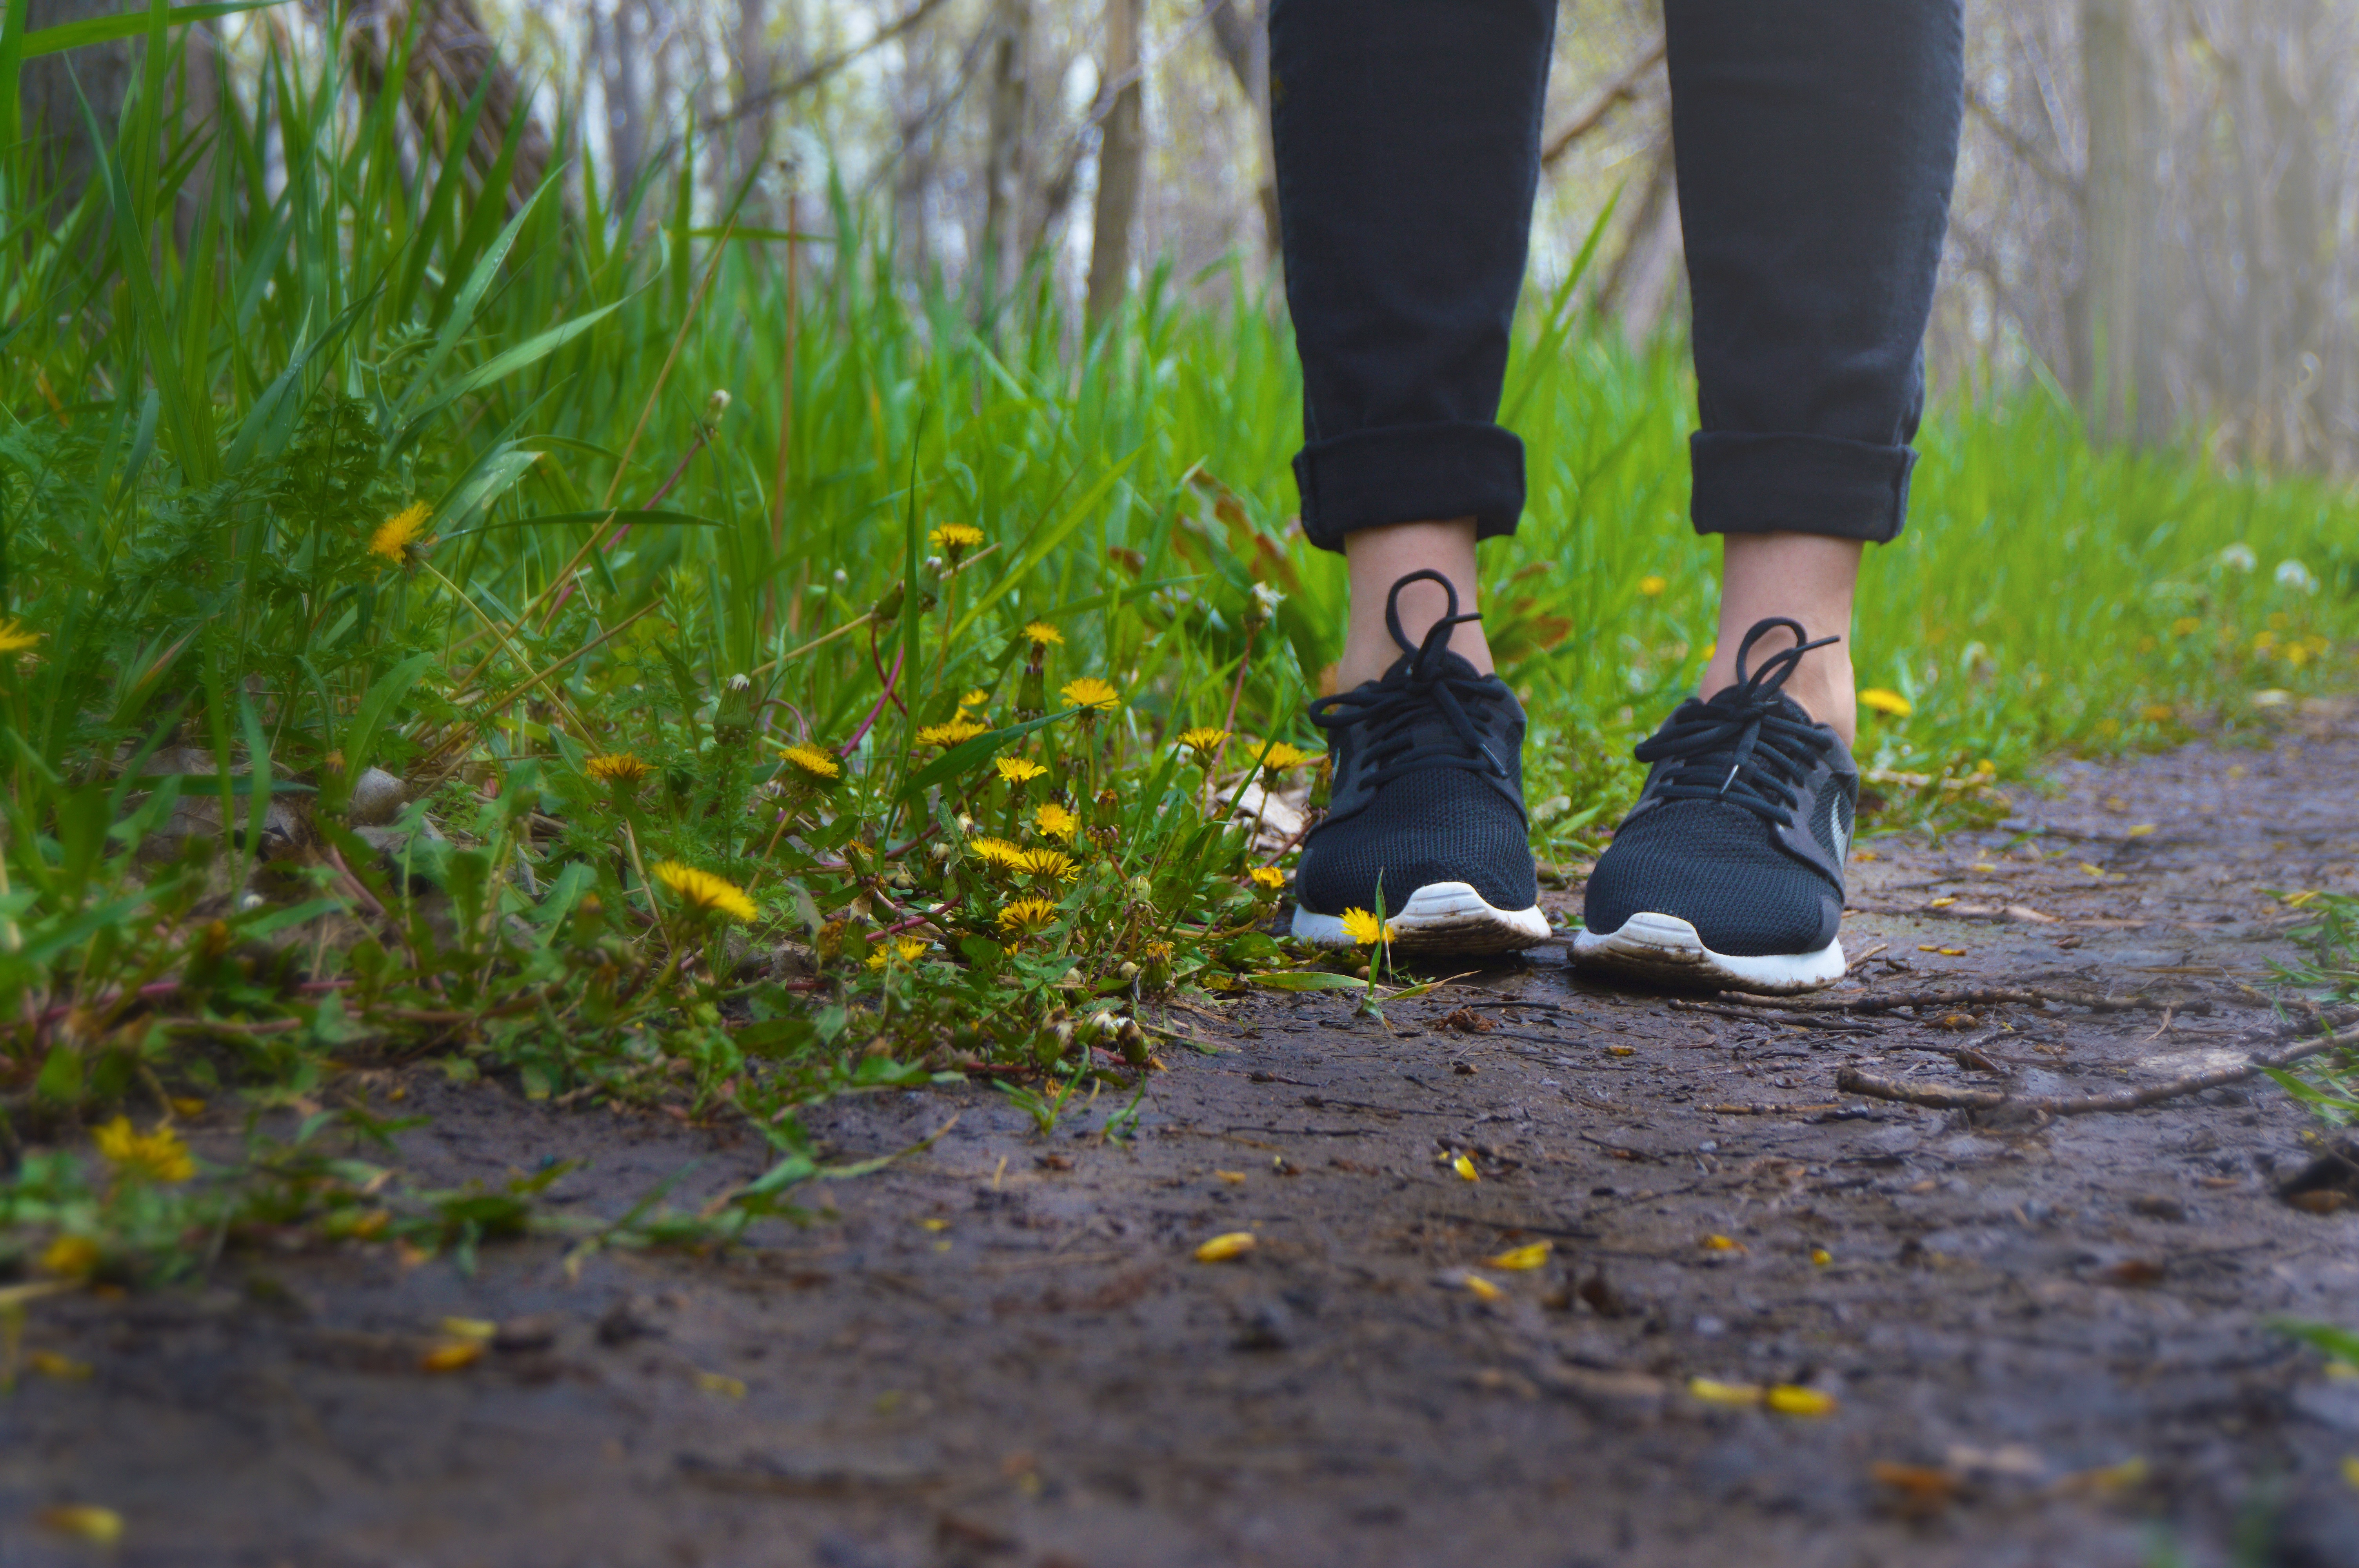
grass, lawn, leaf, green, autumn, footwear, habitat